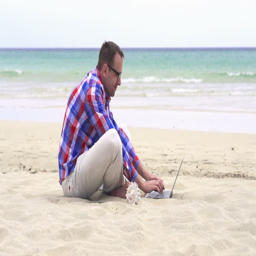
man with laptop sitting on the beach